Jesus at the home of Martha and Mary

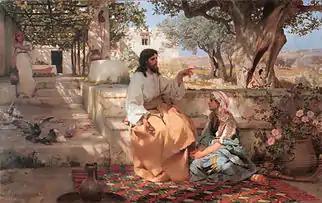
"Christ with Martha and Maria" by Henryk Siemiradzki, 1886

George Ogg (1971) proposed a different solution: the author of Luke had two sources for the same journey of Jesus from Galilee to Jerusalem. He used source "A" to write Luke 9:51–10:42 as the main account (ending with Jesus's visit to Mary and Martha's village, identified as Bethany as in John 11–12), and source "B" to write Luke 17:11–19:28 as either an amplified retelling of "A", or a supplement to "A". Rather than trying to integrate the two sources into a single account of the journey, the author kept the accounts separate to ensure that the "episodes would be in correct sequence". Lastly, the verses Luke 11:1–17:11 between "A" and "B" are not part of Jesus's journey to Jerusalem, Ogg contended: "Essentially Luke xi. 1—xvii. 10 is a record of activities of Jesus during his ministry in Galilee, Phoenicia and the Decapolis and prior to his final departure from Galilee for Jerusalem."